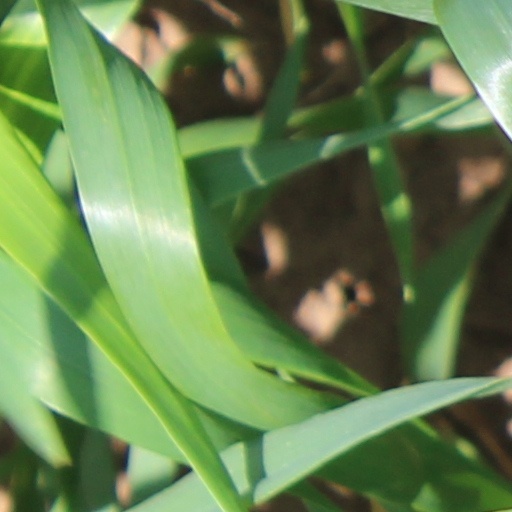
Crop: wheat